Paul Robeson House

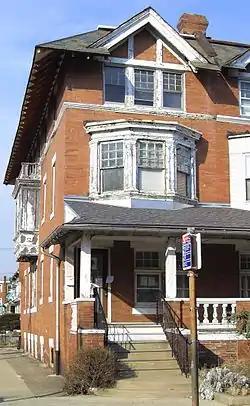
4951 Walnut Street (2009)

The Paul Robeson House was the home of internationally renowned American bass-baritone concert singer, actor of film and stage, All-American and professional athlete, writer, multi-lingual orator, human rights activist, and lawyer Paul Robeson from 1966 until 1976. Located in West Philadelphia, the Robeson House produces, presents and promotes traveling lectures, concerts and exhibits so that learning about Robeson is accessible to all ages and cultures.